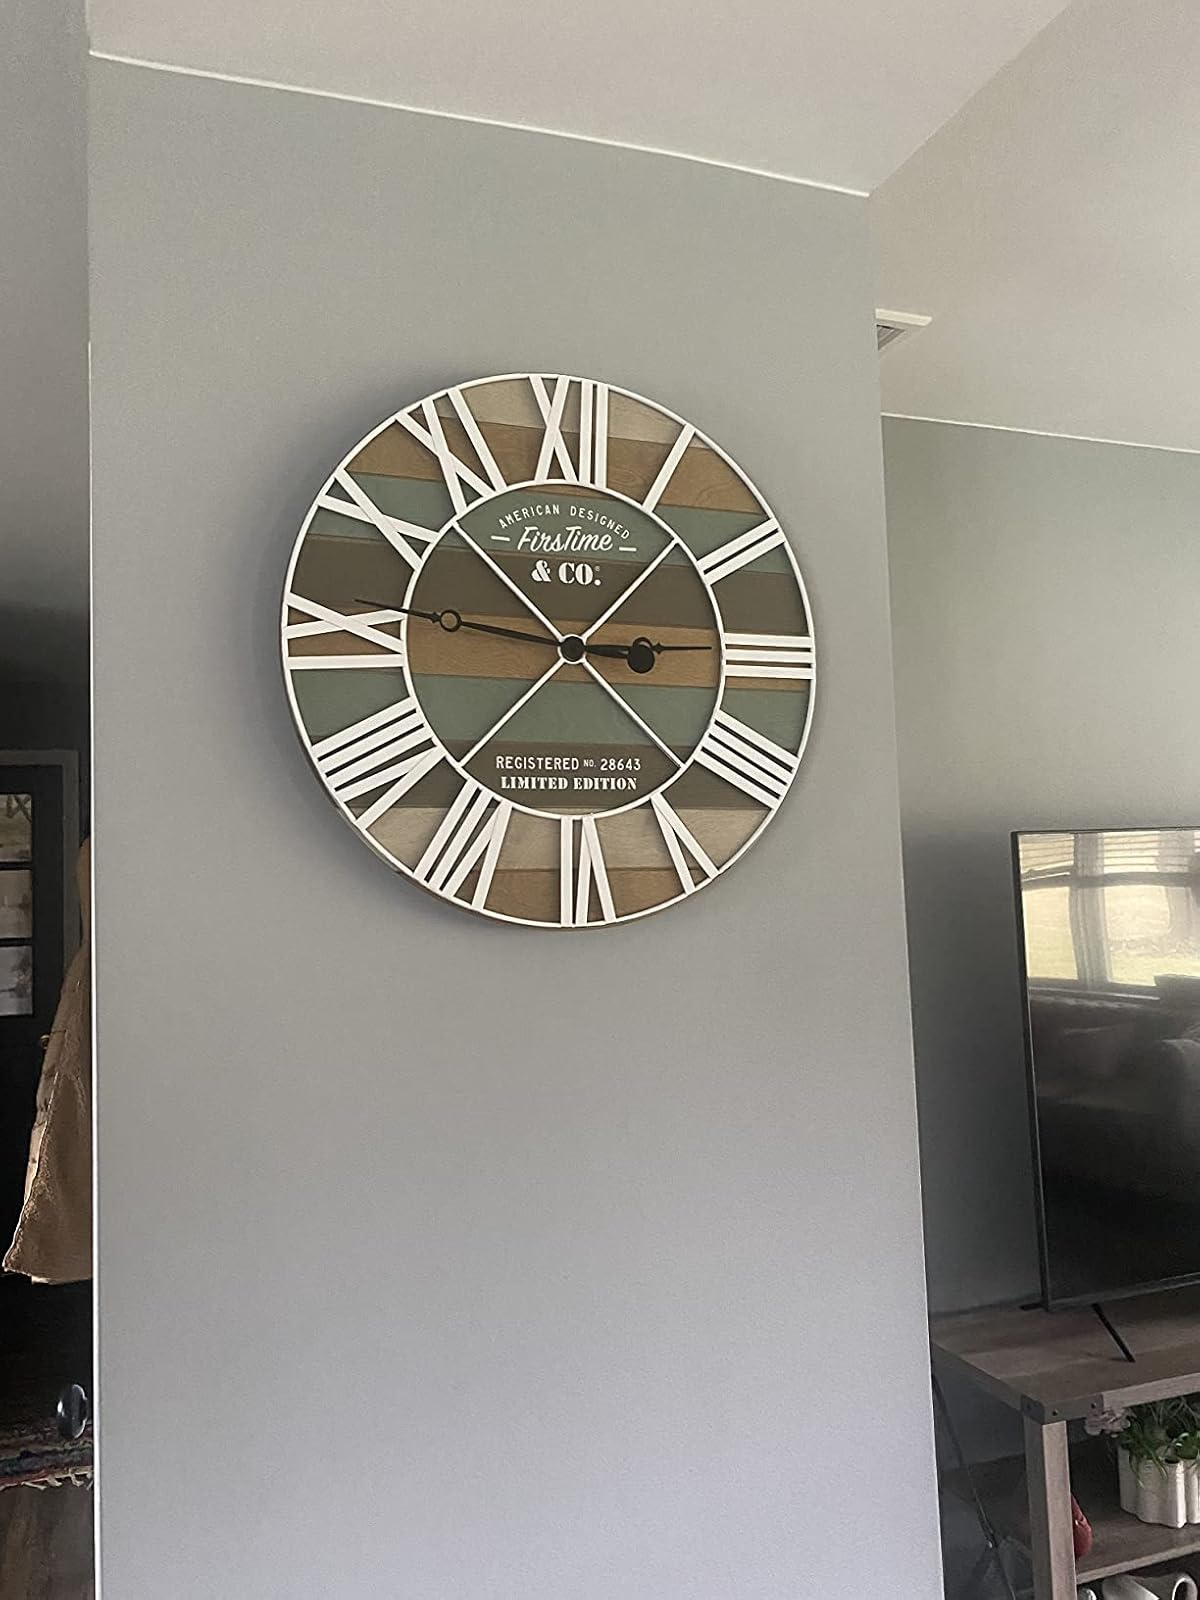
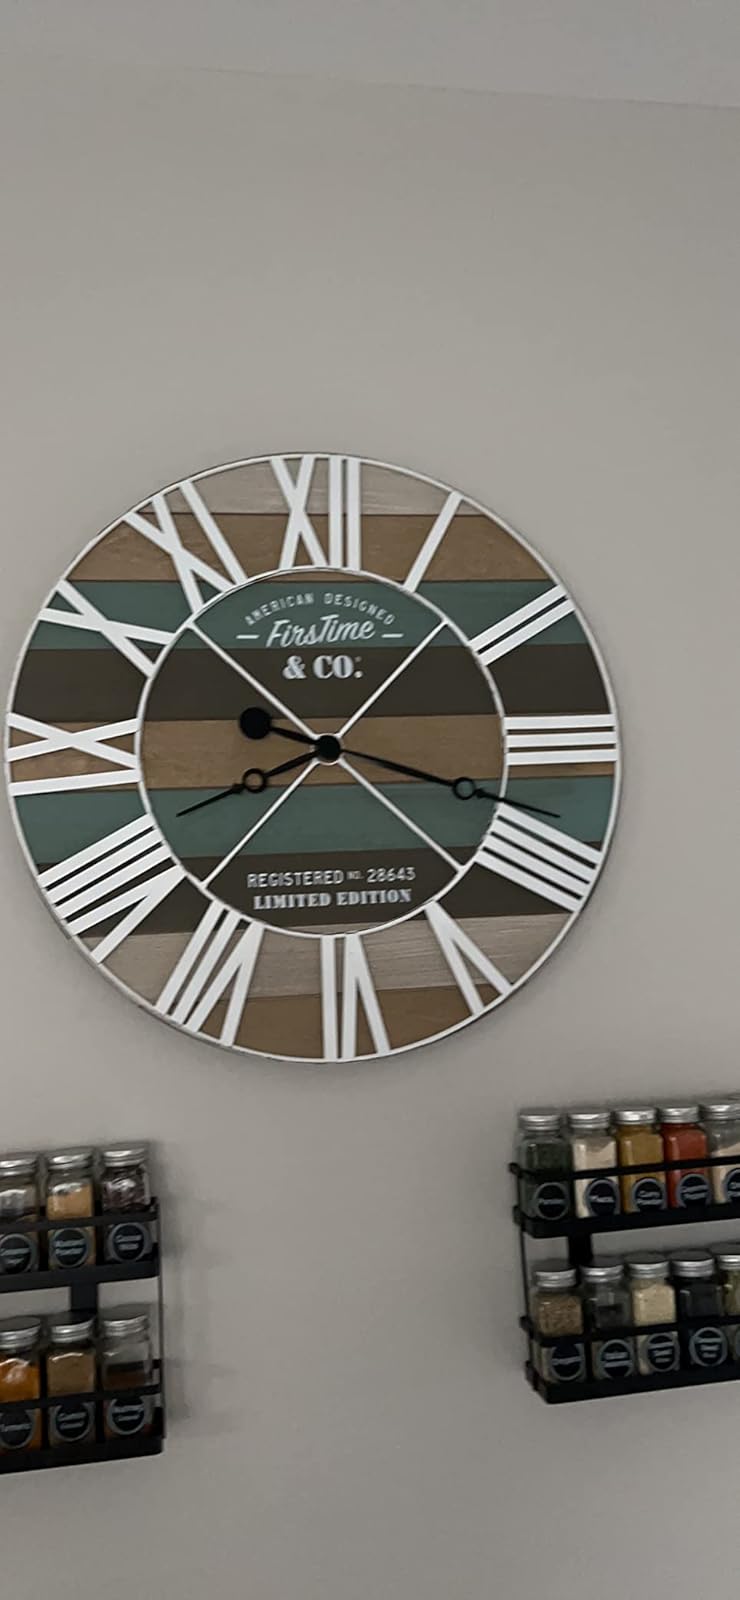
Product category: clock
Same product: yes